European Students of Industrial Engineering and Management

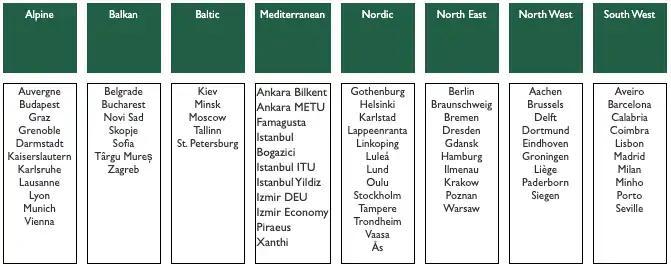
ESTIEM Local Groups Divided into Regions (April 2020, outdated)

The Board of ESTIEM consists of six members. They are elected by the General Assembly every spring Council Meeting and their mandates last from the 1st of August to the 31st of July.